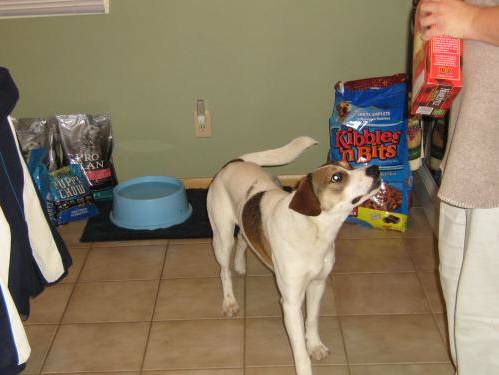
Label: dog